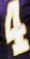
Number: 4